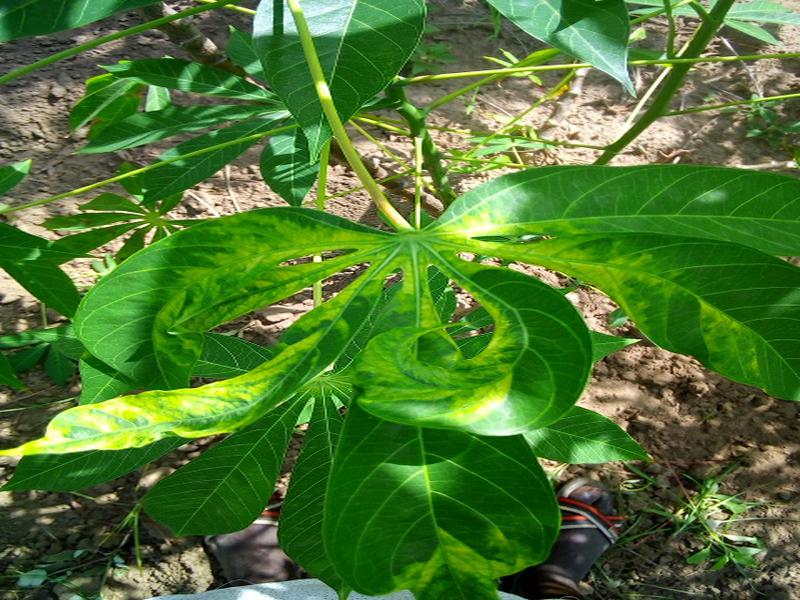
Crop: cassava
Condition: mosaic_disease